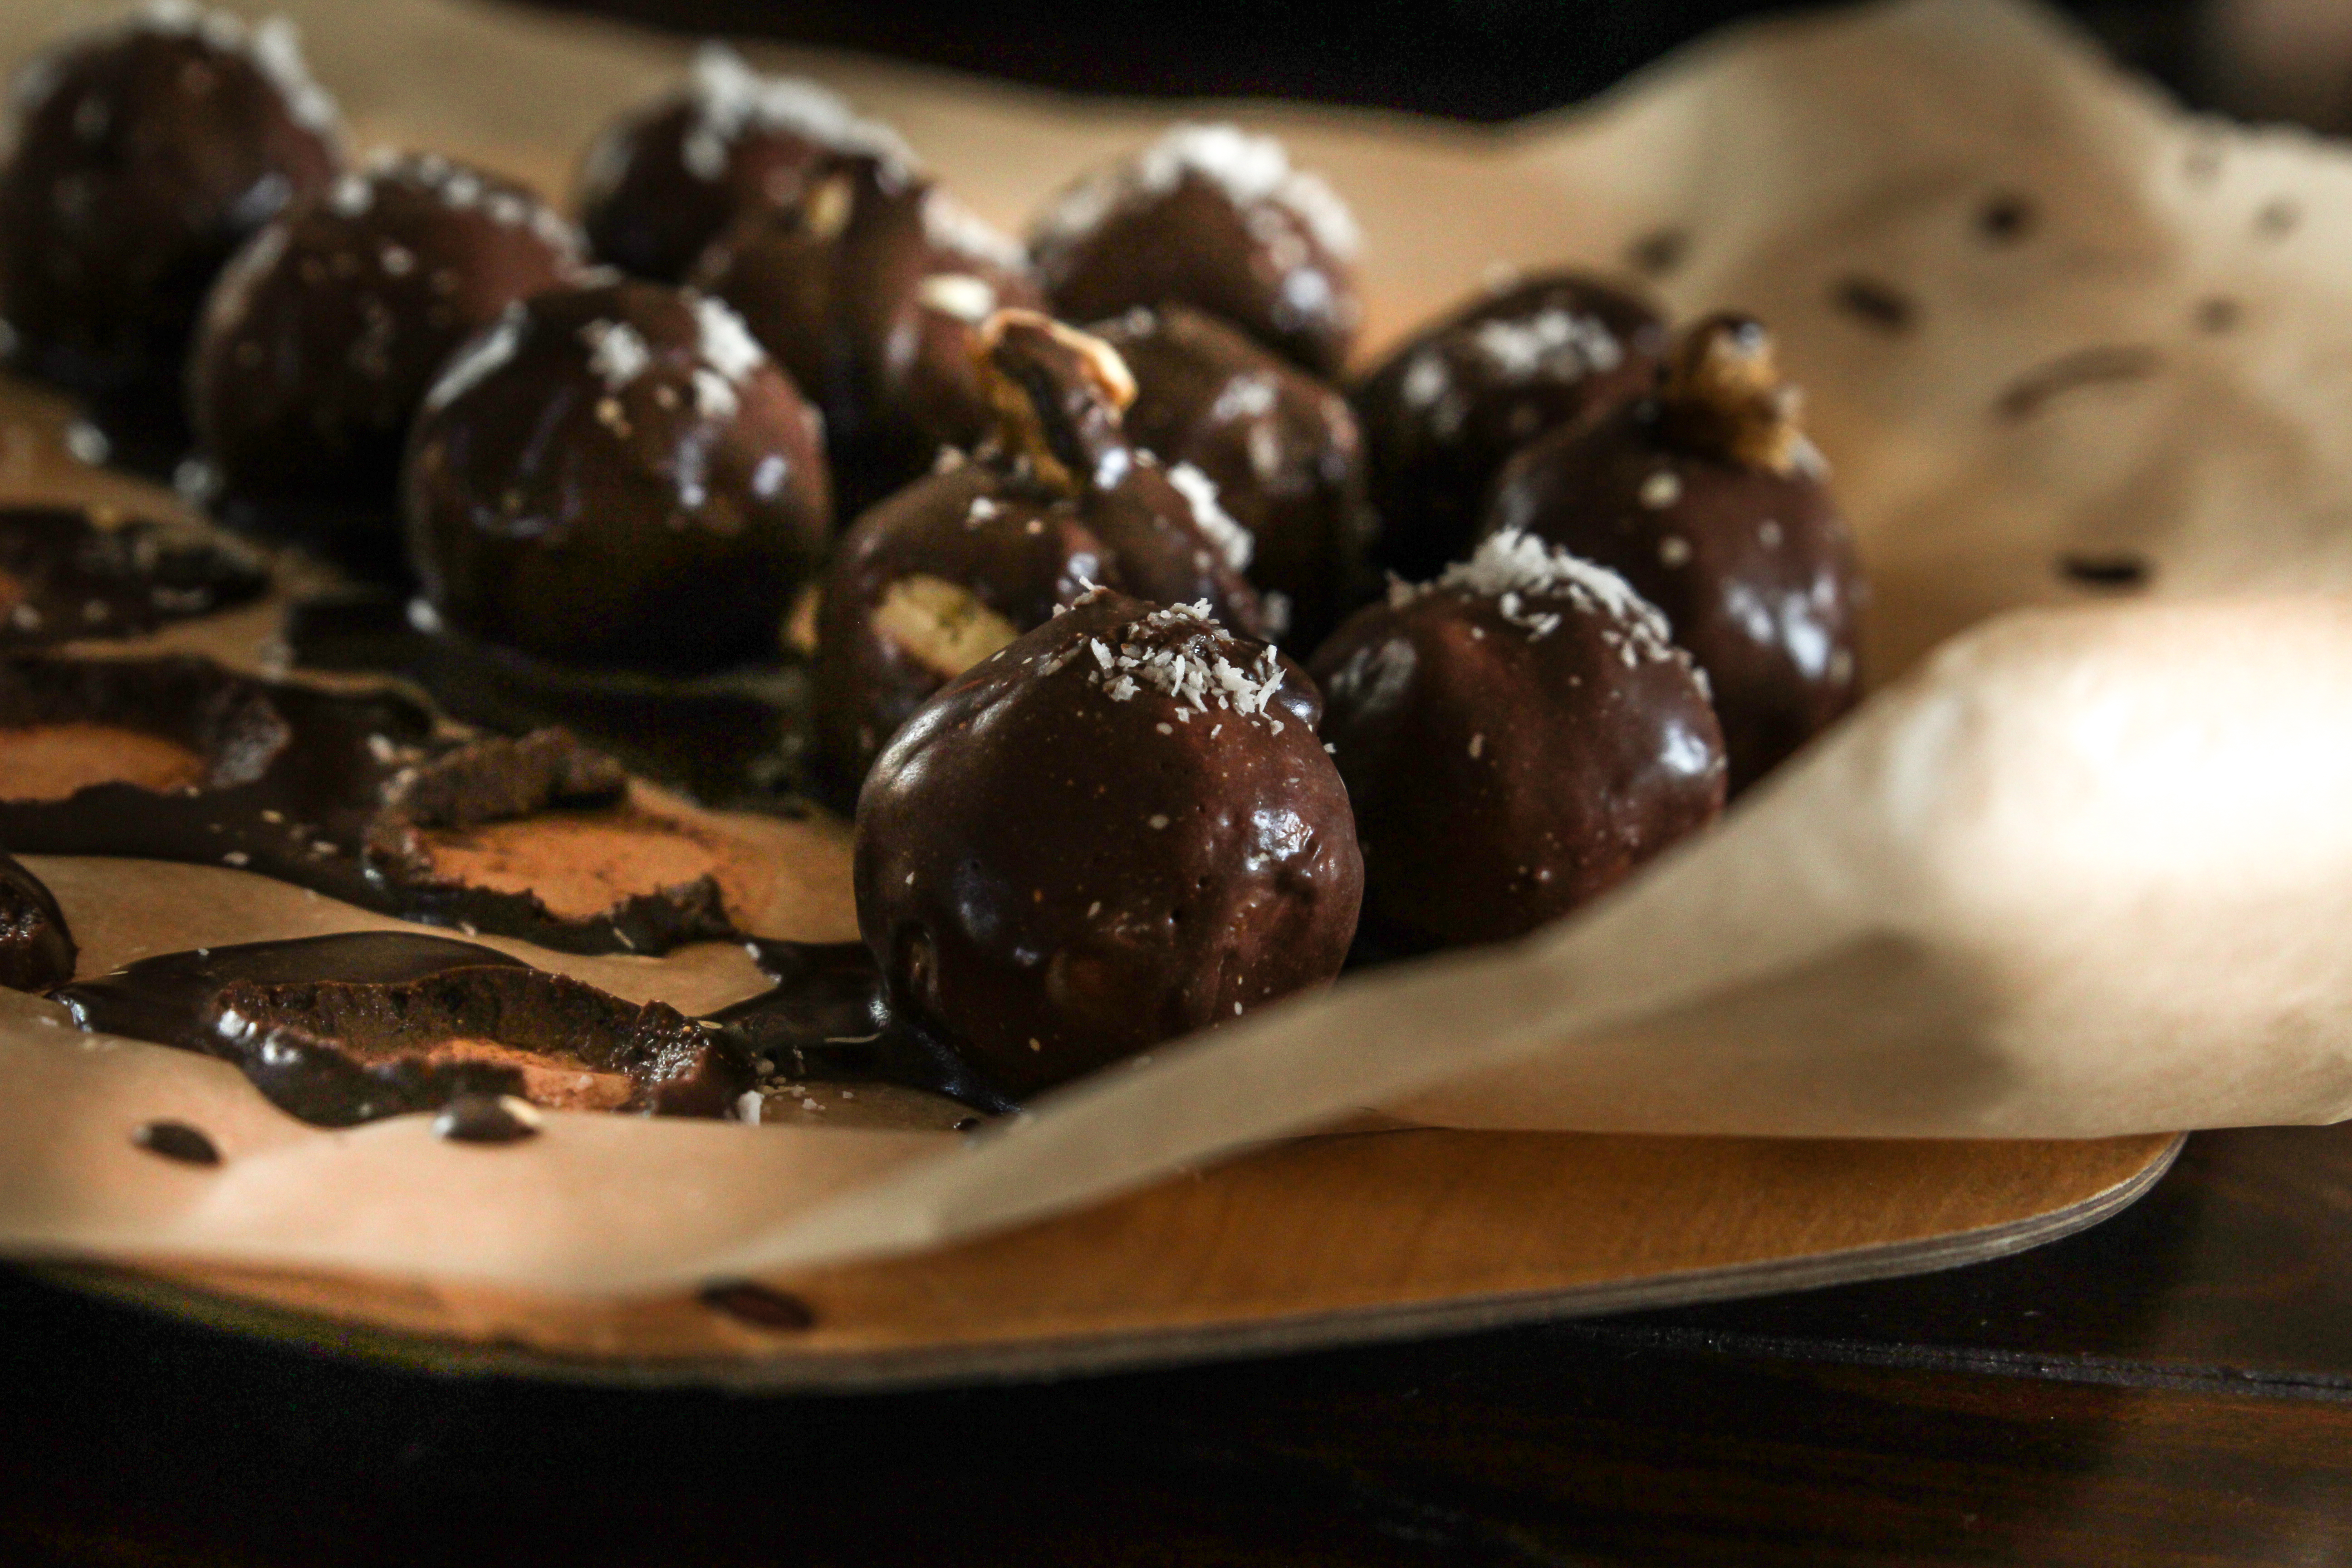
dessert, sweet, ball, chocolate, coconut, vanilla, tasty, bonbon, homemade, food, tableware, ingredient, recipe, natural foods, fruit, cuisine, berry, dish, condiment, olive family, superfood, produce, sweetness, chocolate syrup, comfort food, molasses, finger food, cherry, frutti di bosco, delicacy, fast food, side dish, frozen dessert, powdered sugar, baked goods, olive, sauces, snack, Hoisin sauce, junk food, glaze, breakfast, ice cream, american food, ganache, tart, kiwifruit, pastry, cream, gluten, dairy